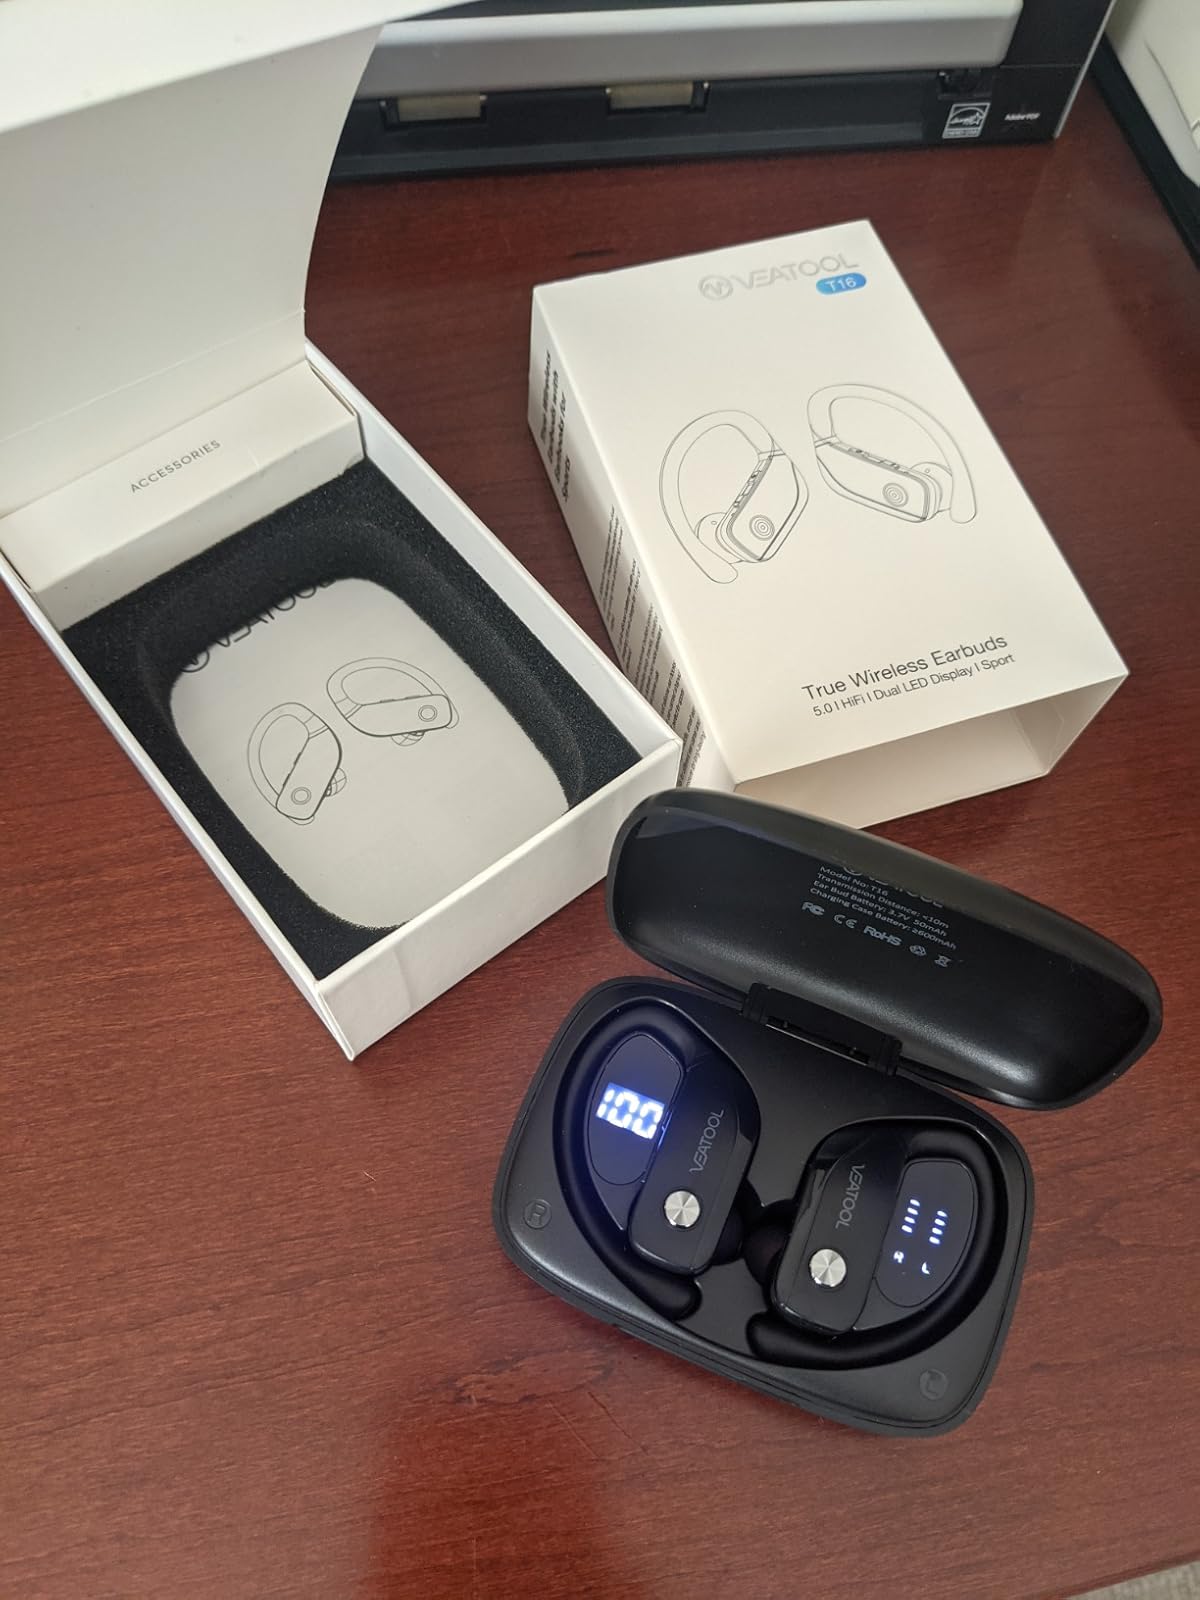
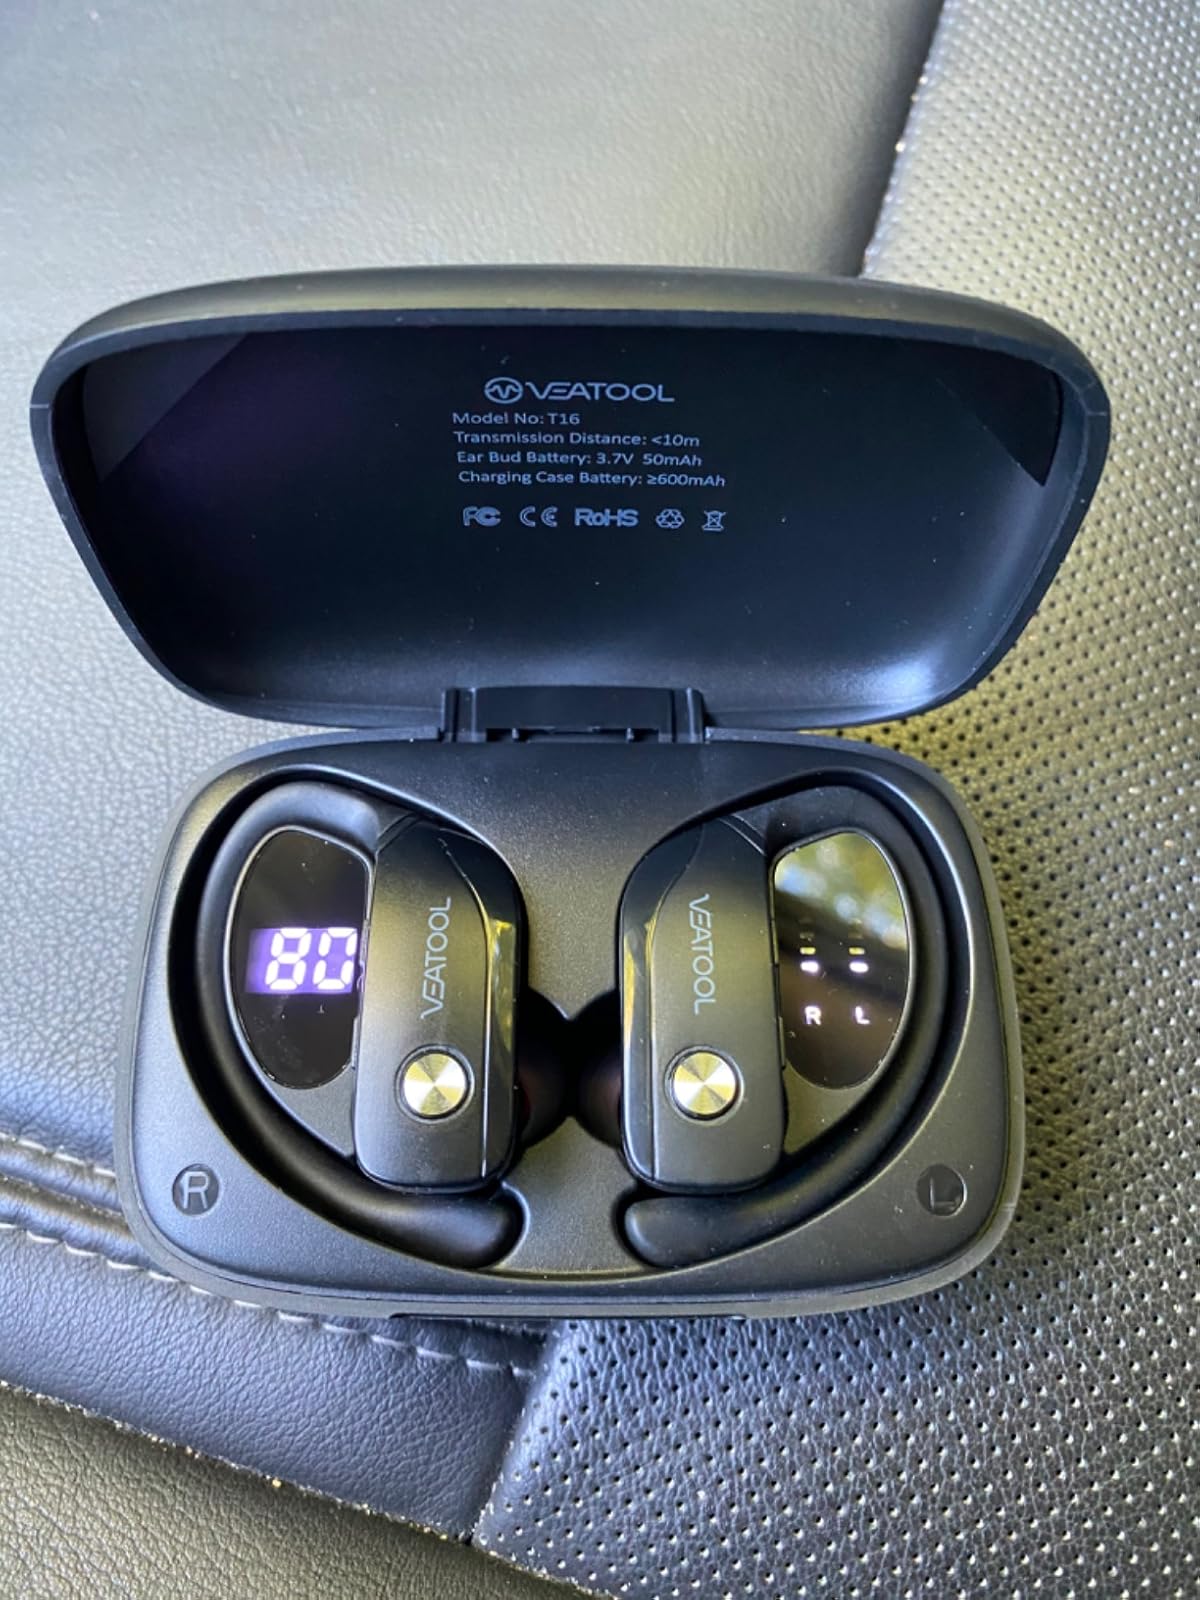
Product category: earbuds
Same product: yes